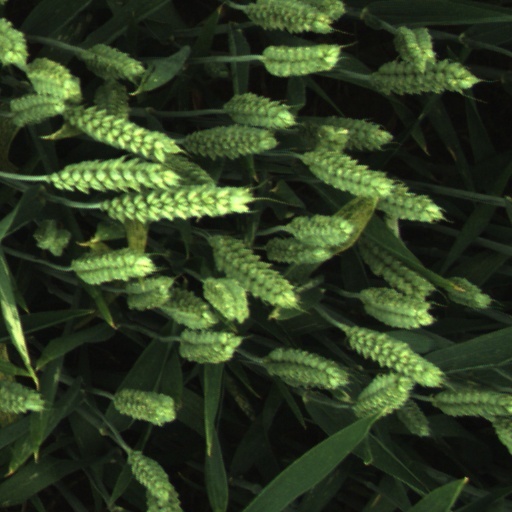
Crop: wheat